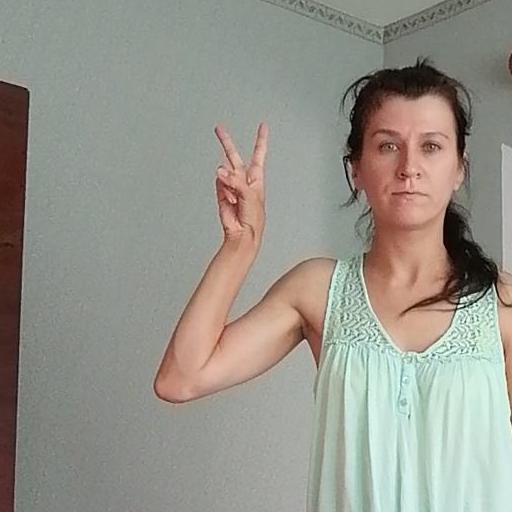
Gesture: peace